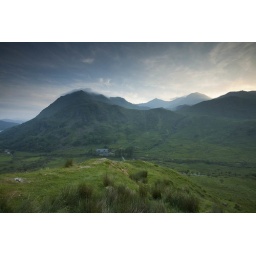
Sunset over the Snowdon mountain range from the Beddgelert road car park close to the Llanberis Pass, Snowdonia, North Wales, Uk